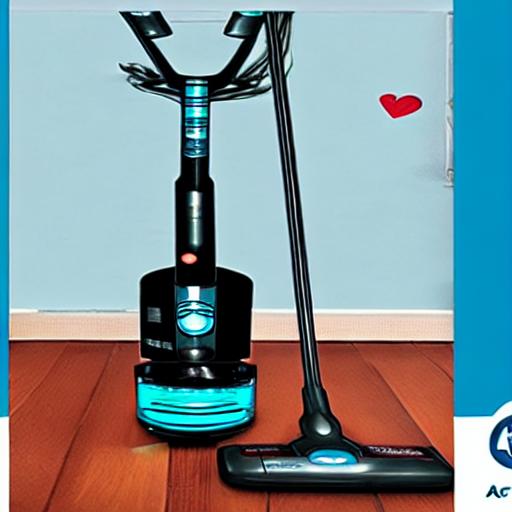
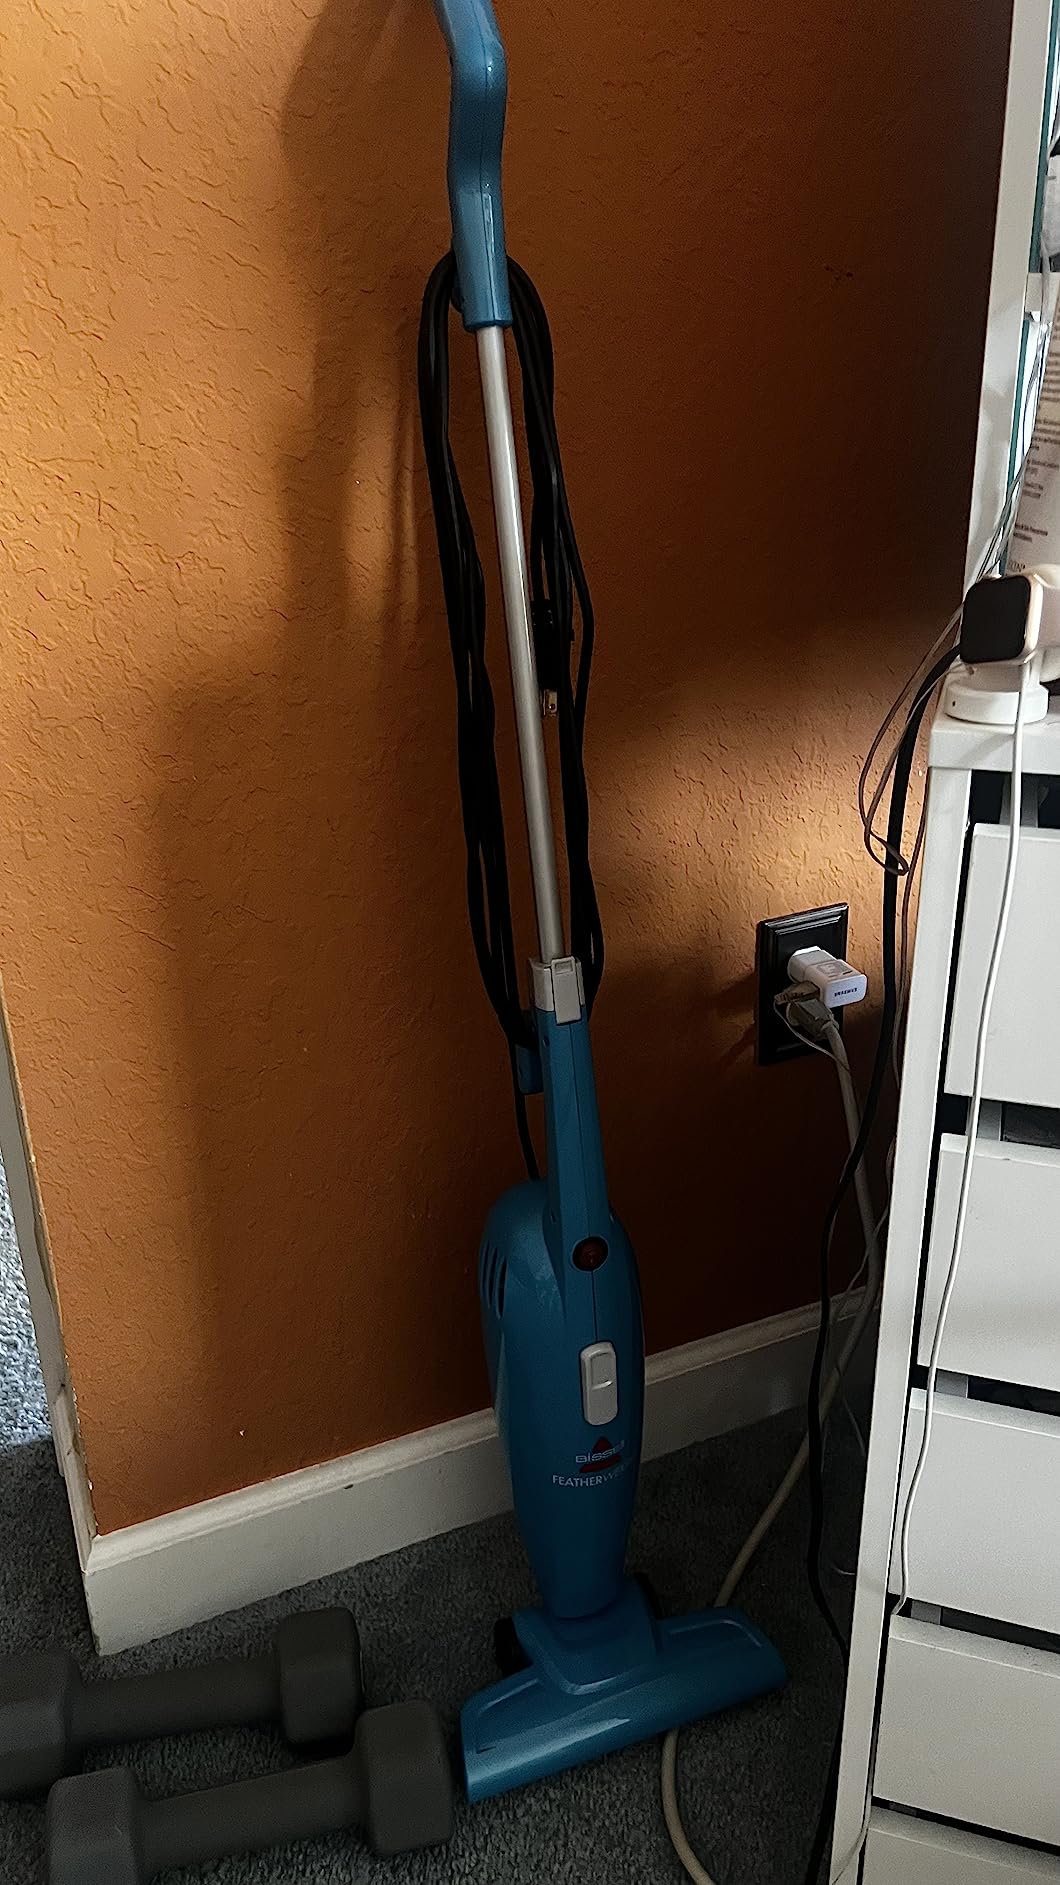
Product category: items_vacuum
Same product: no